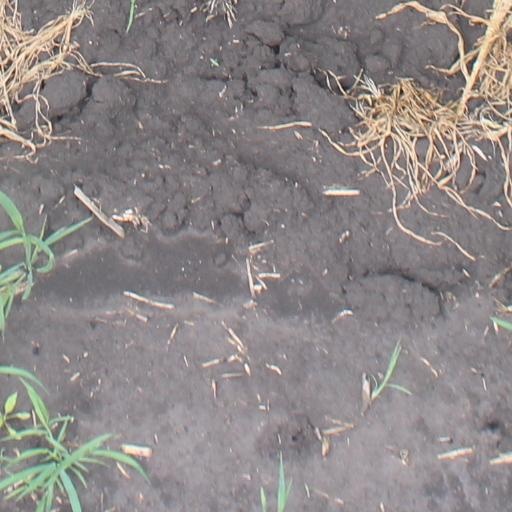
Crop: maize; corn